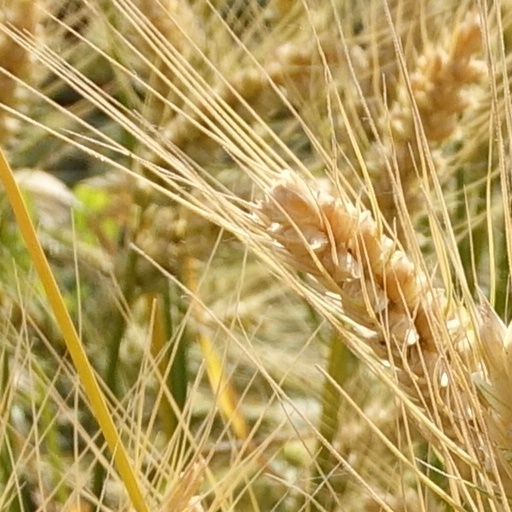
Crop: wheat